Religious policies of Constantine the Great

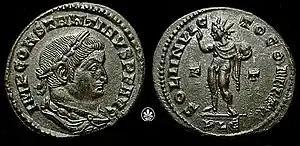
"Follis" issued 309/'10 by Constantine at Lugdunum. The reverse describes Constantine as the "companion of "Sol Invictus"".

Averil Cameron says Lactantius records that Constantine had a dream the night before battle where he was told to place the chi-rho (a symbol of Christ) on his soldiers' shields. Eusebius, however, makes no mention of such a vision. Eusebius compares the battle to the triumph of Moses over Pharaoh at the Rea Sea since Maxentius and his soldiers "sank as lead into the mighty waters" as the Book of Exodus says of Pharaoh. Bardill says the two armies met at the Saxa Rubra as Constantine approached the capitol from his camp. Maxentius' troops were forced back to the Tiber river where Maxentius had destroyed the bridge in hopes of trapping Constantine's troops. They would have been forced to cross the Tiber on the remaining pontoons, but it was Maxentius who was trapped instead. Maxentius drowned when the pontoons came apart.